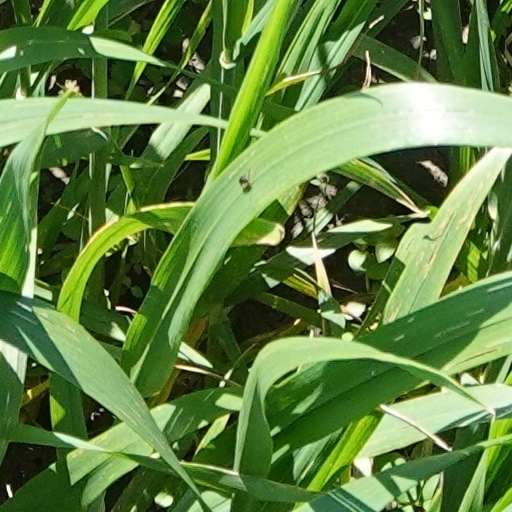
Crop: wheat